Marco Bernacci

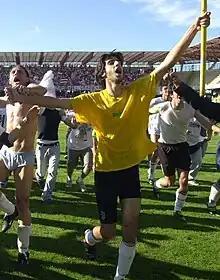
Bernacci in 2004

Marco Bernacci (born 15 December 1983) is an Italian football coach and former player, who currently coaches amateur Promozione club Gambettola. A forward in his playing days, he has played over 200 games in the Italian Serie B.